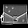
Label: Bag